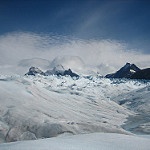
Scene: Outdoor